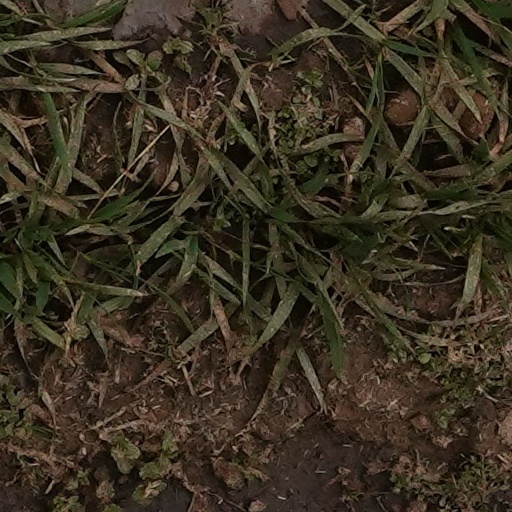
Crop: wheat